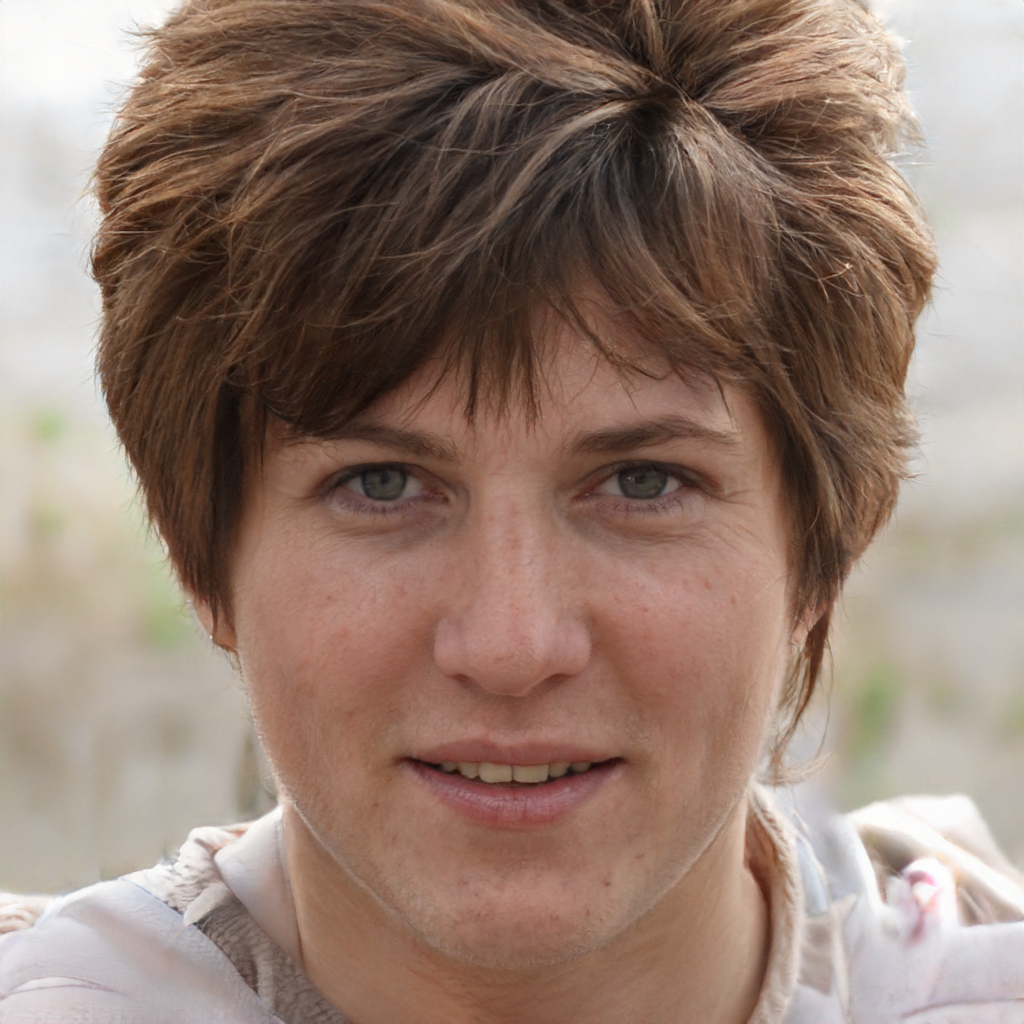
Portrait style: Real Portrait